Shamima Akhtar Tulee

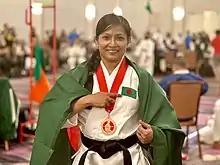
Shamima Akhtar Tulee, after winning her medal at the Ozawa Cup, Las Vegas, USA. 16 Apr 2022

Shamima Akhtar Tulee is a Bangladeshi martial artist who is the first woman in Bangladesh to hold a Shotokan Karate Black Belt, from the Bangladesh Karate Federation, in 1989. She has been the winner of the National Karate Championship five times from 1989 through 1993. She is also the first Bangladeshi Female to win a medal in an International Karate Championship, The Ozawa Cup, in the veteran category; and along with her son, Tahseen Shaan Leon, they formed the first 'mother-son' duo from Bangladesh to win medals at the same International Karate Championship at the same time in 2022. In addition, she is also the First and Only Bangladeshi representative of UNESCO ICM. In 2022 She presented her Research Paper on Youth Martial Arts Education-Theory, in South Korea at ICM’s 2022 International Martial Arts Academic Seminar as part of the MARIE program (Martial Arts Research Initiative for Experts). She has won many other important awards for self-defense and martial arts. Her notable awards include the "Shadhinota Padak", 2022, "Sher-e-Bangla AK Fazlul Haque Memorial Medal", 2018, and "Lifetime Karate Achievement Award, 2018" .